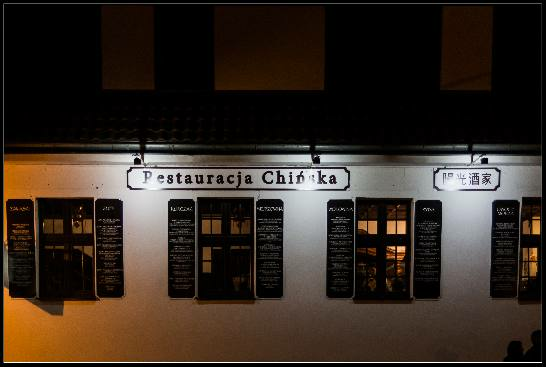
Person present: No